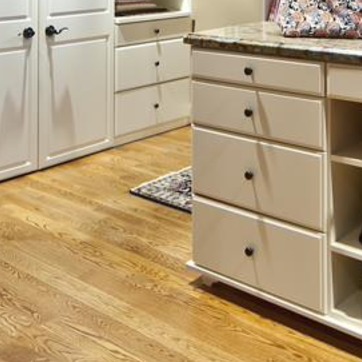
Material: carpet